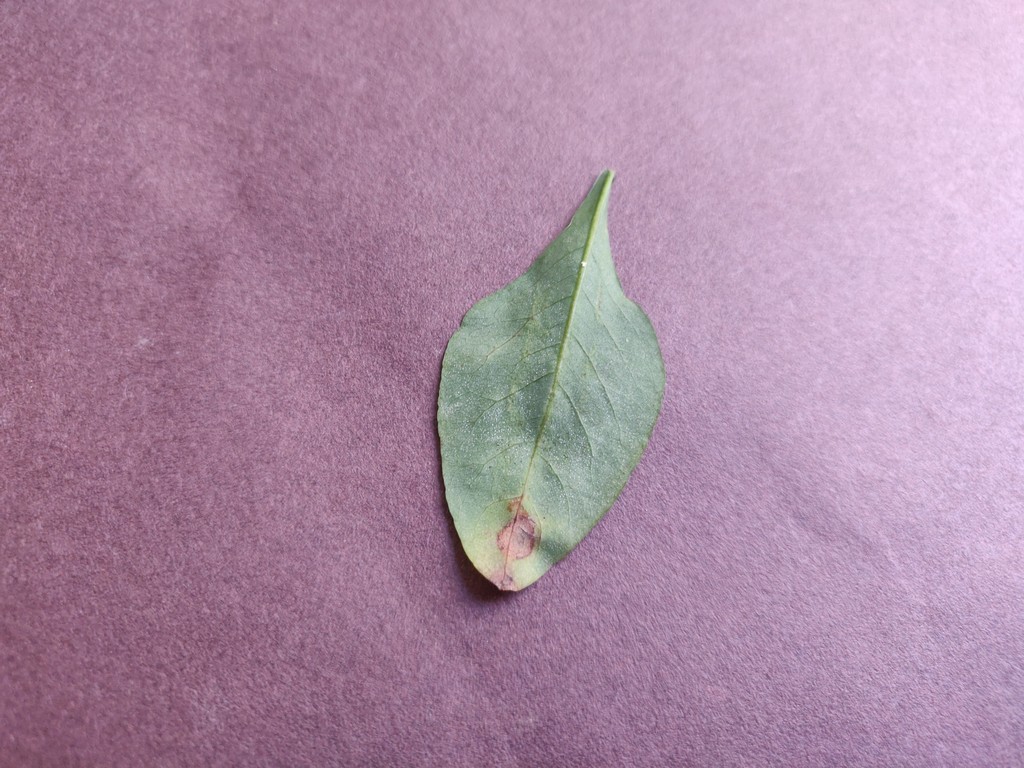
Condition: Unhealthy
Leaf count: single
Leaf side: back